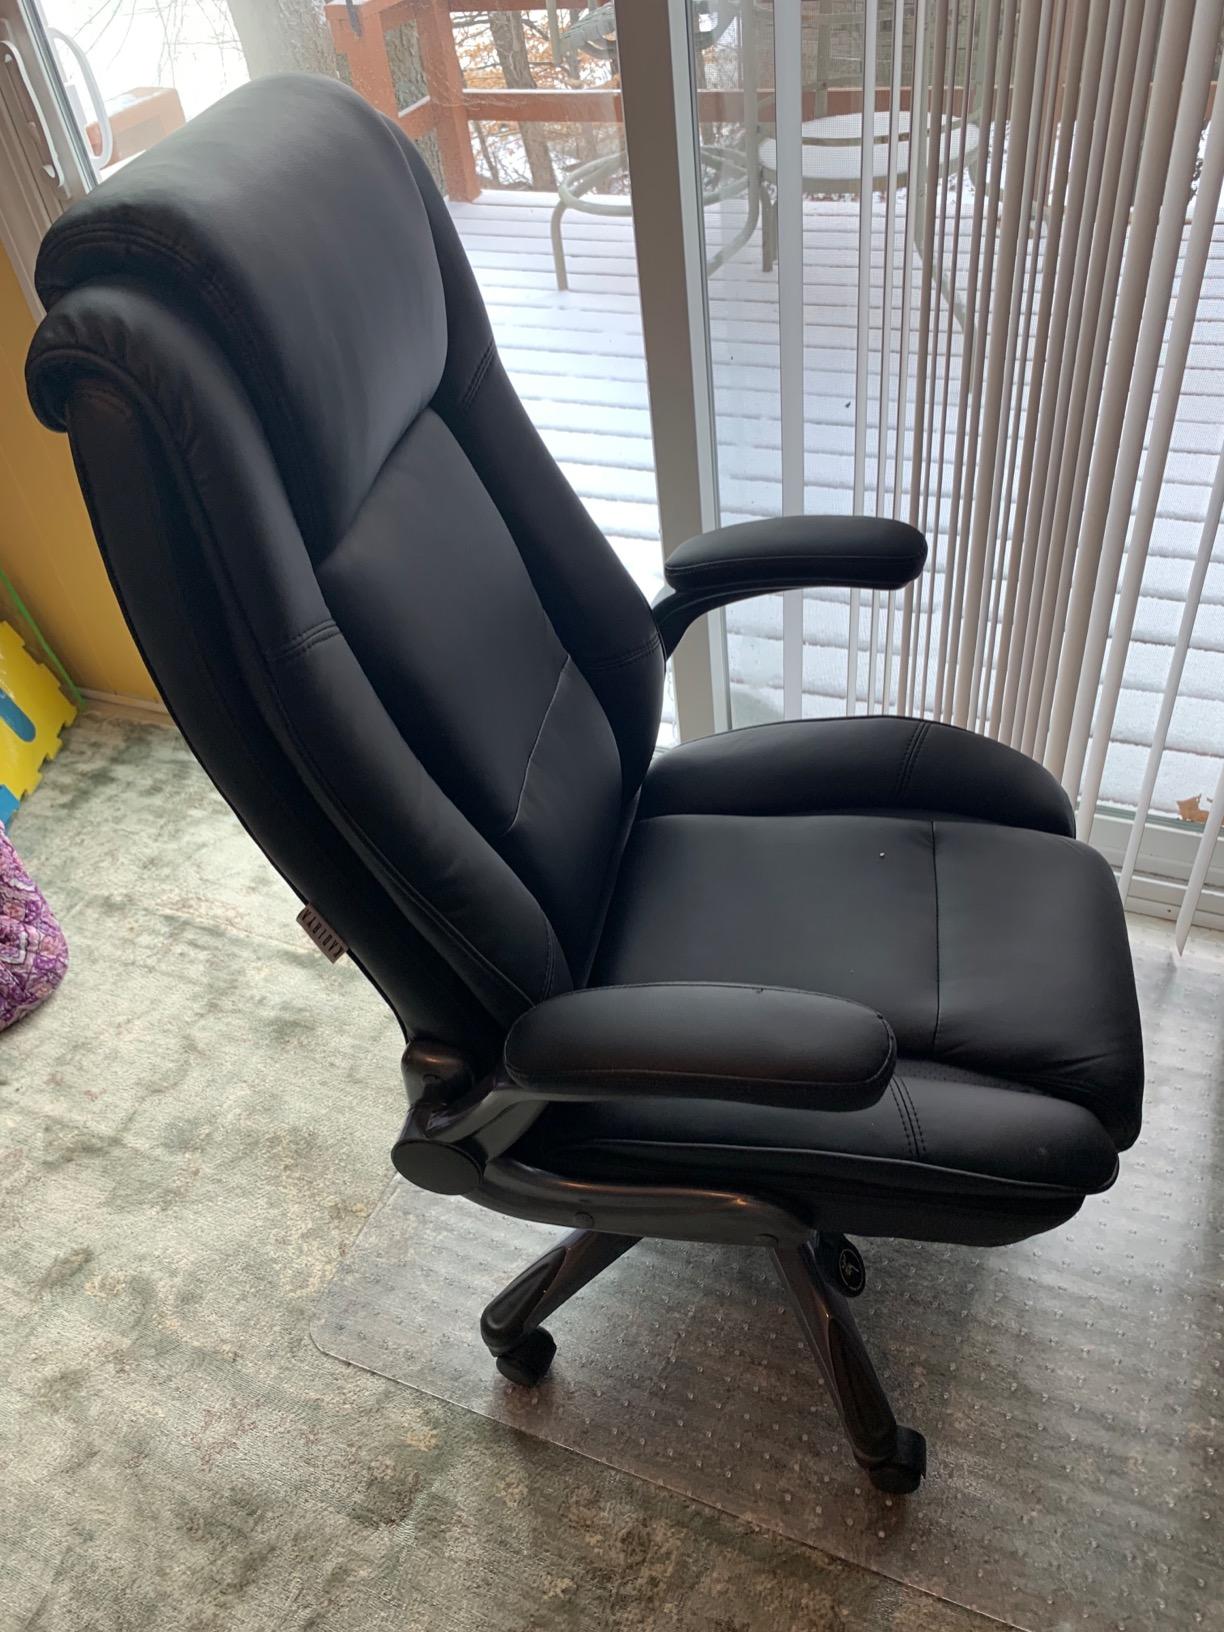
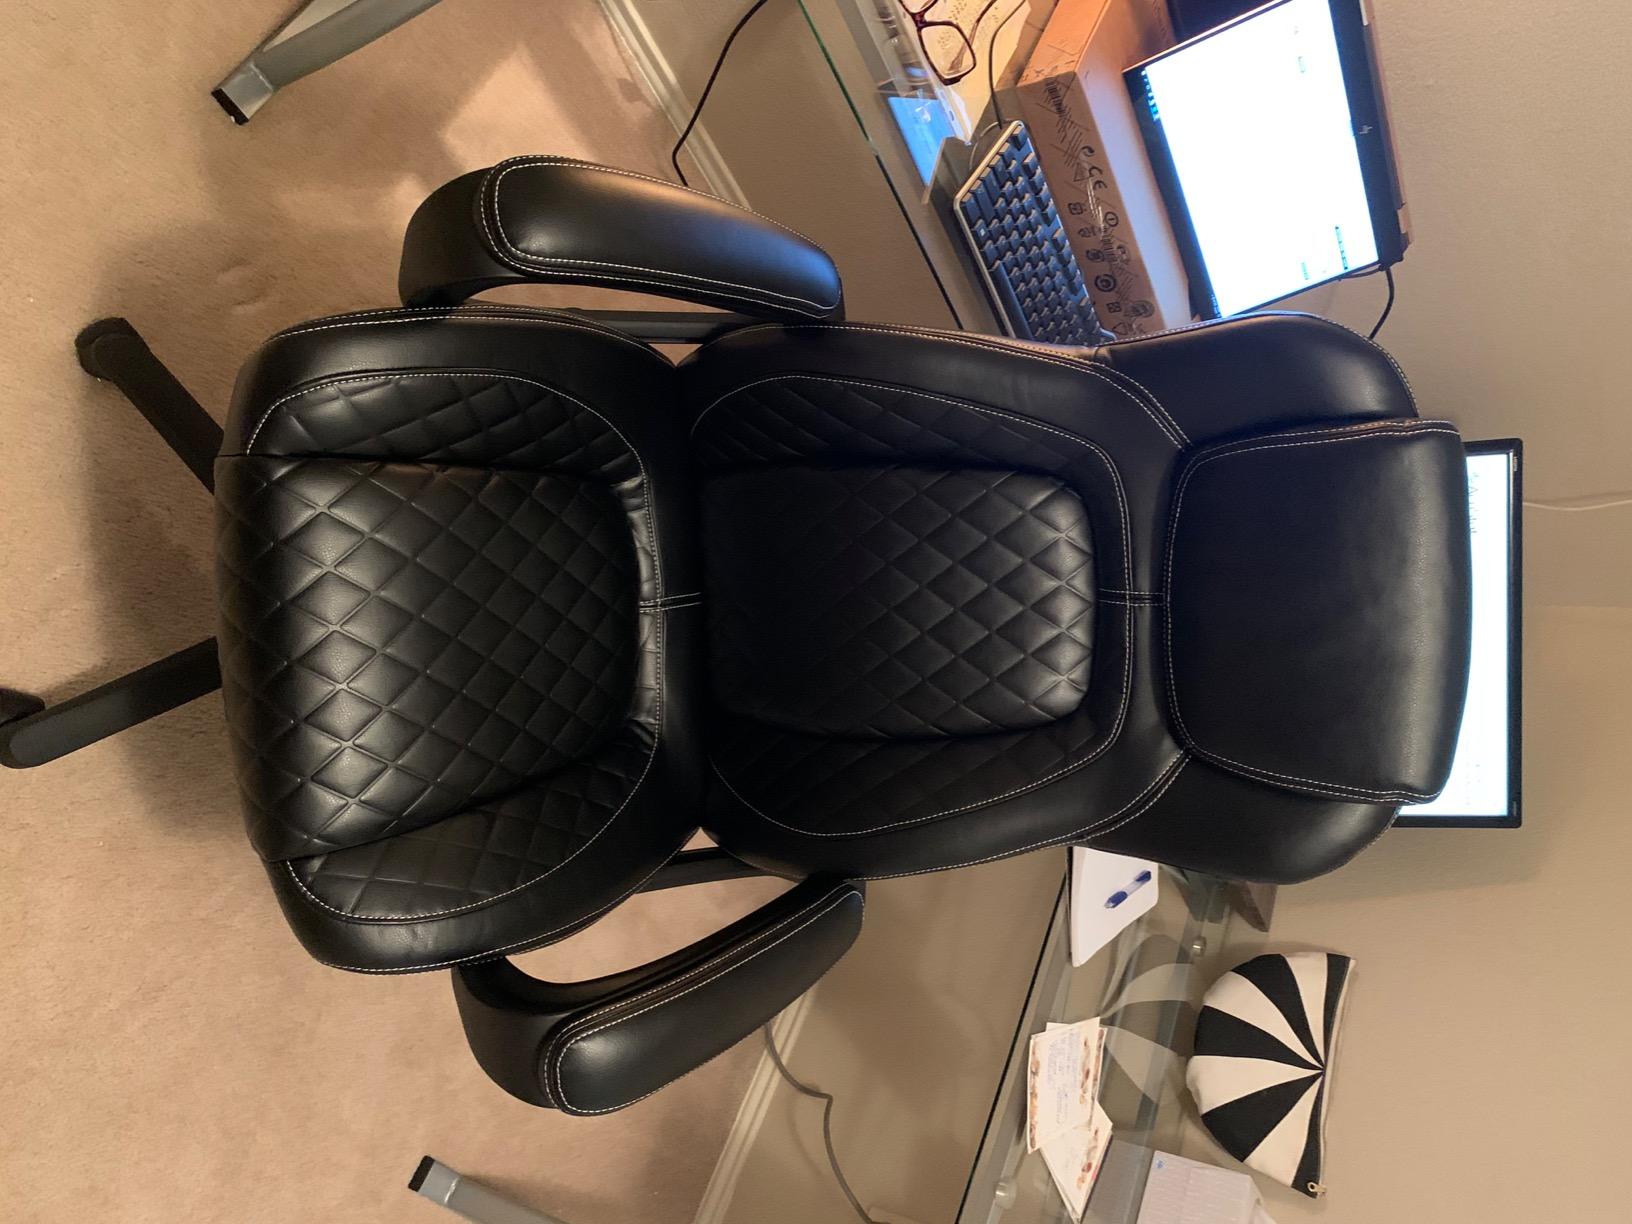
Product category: items_chair
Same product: no